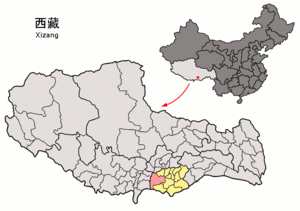
Le xian de Nagarzê est un district administratif de la région autonome du Tibet en Chine. Il est placé sous la juridiction de la préfecture de Shannan.